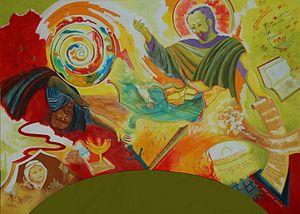
Bernadette GAY-JEANGUYOT Huile sur bois. Eglise de Battrans (Haute-Saône)
Battrans est une commune française située dans le département de la Haute-Saône, en région Bourgogne-Franche-Comté.